History of marketing

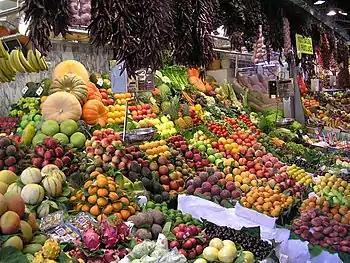
The term 'marketing' comes from the Latin, 'mercatus', meaning a marketplace. Pictured: La Boqueria, Barcelona, Spain

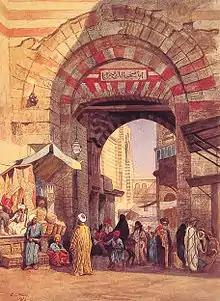
Scholars have found evidence of marketing practices in the marketplaces of antiquity. Pictured: The Moorish Bazaar, painting by Edwin Lord Weeks, 1873

The study of the history of marketing, as a discipline, is important because it helps to define the baselines upon which change can be recognised and understand how the discipline evolves in response to those changes. The practice of marketing has been known for millennia, but the term "marketing" used to describe commercial activities assisting the buying and selling of products or services came into popular use in the late nineteenth century. The study of the history of marketing as an academic field emerged in the early twentieth century.